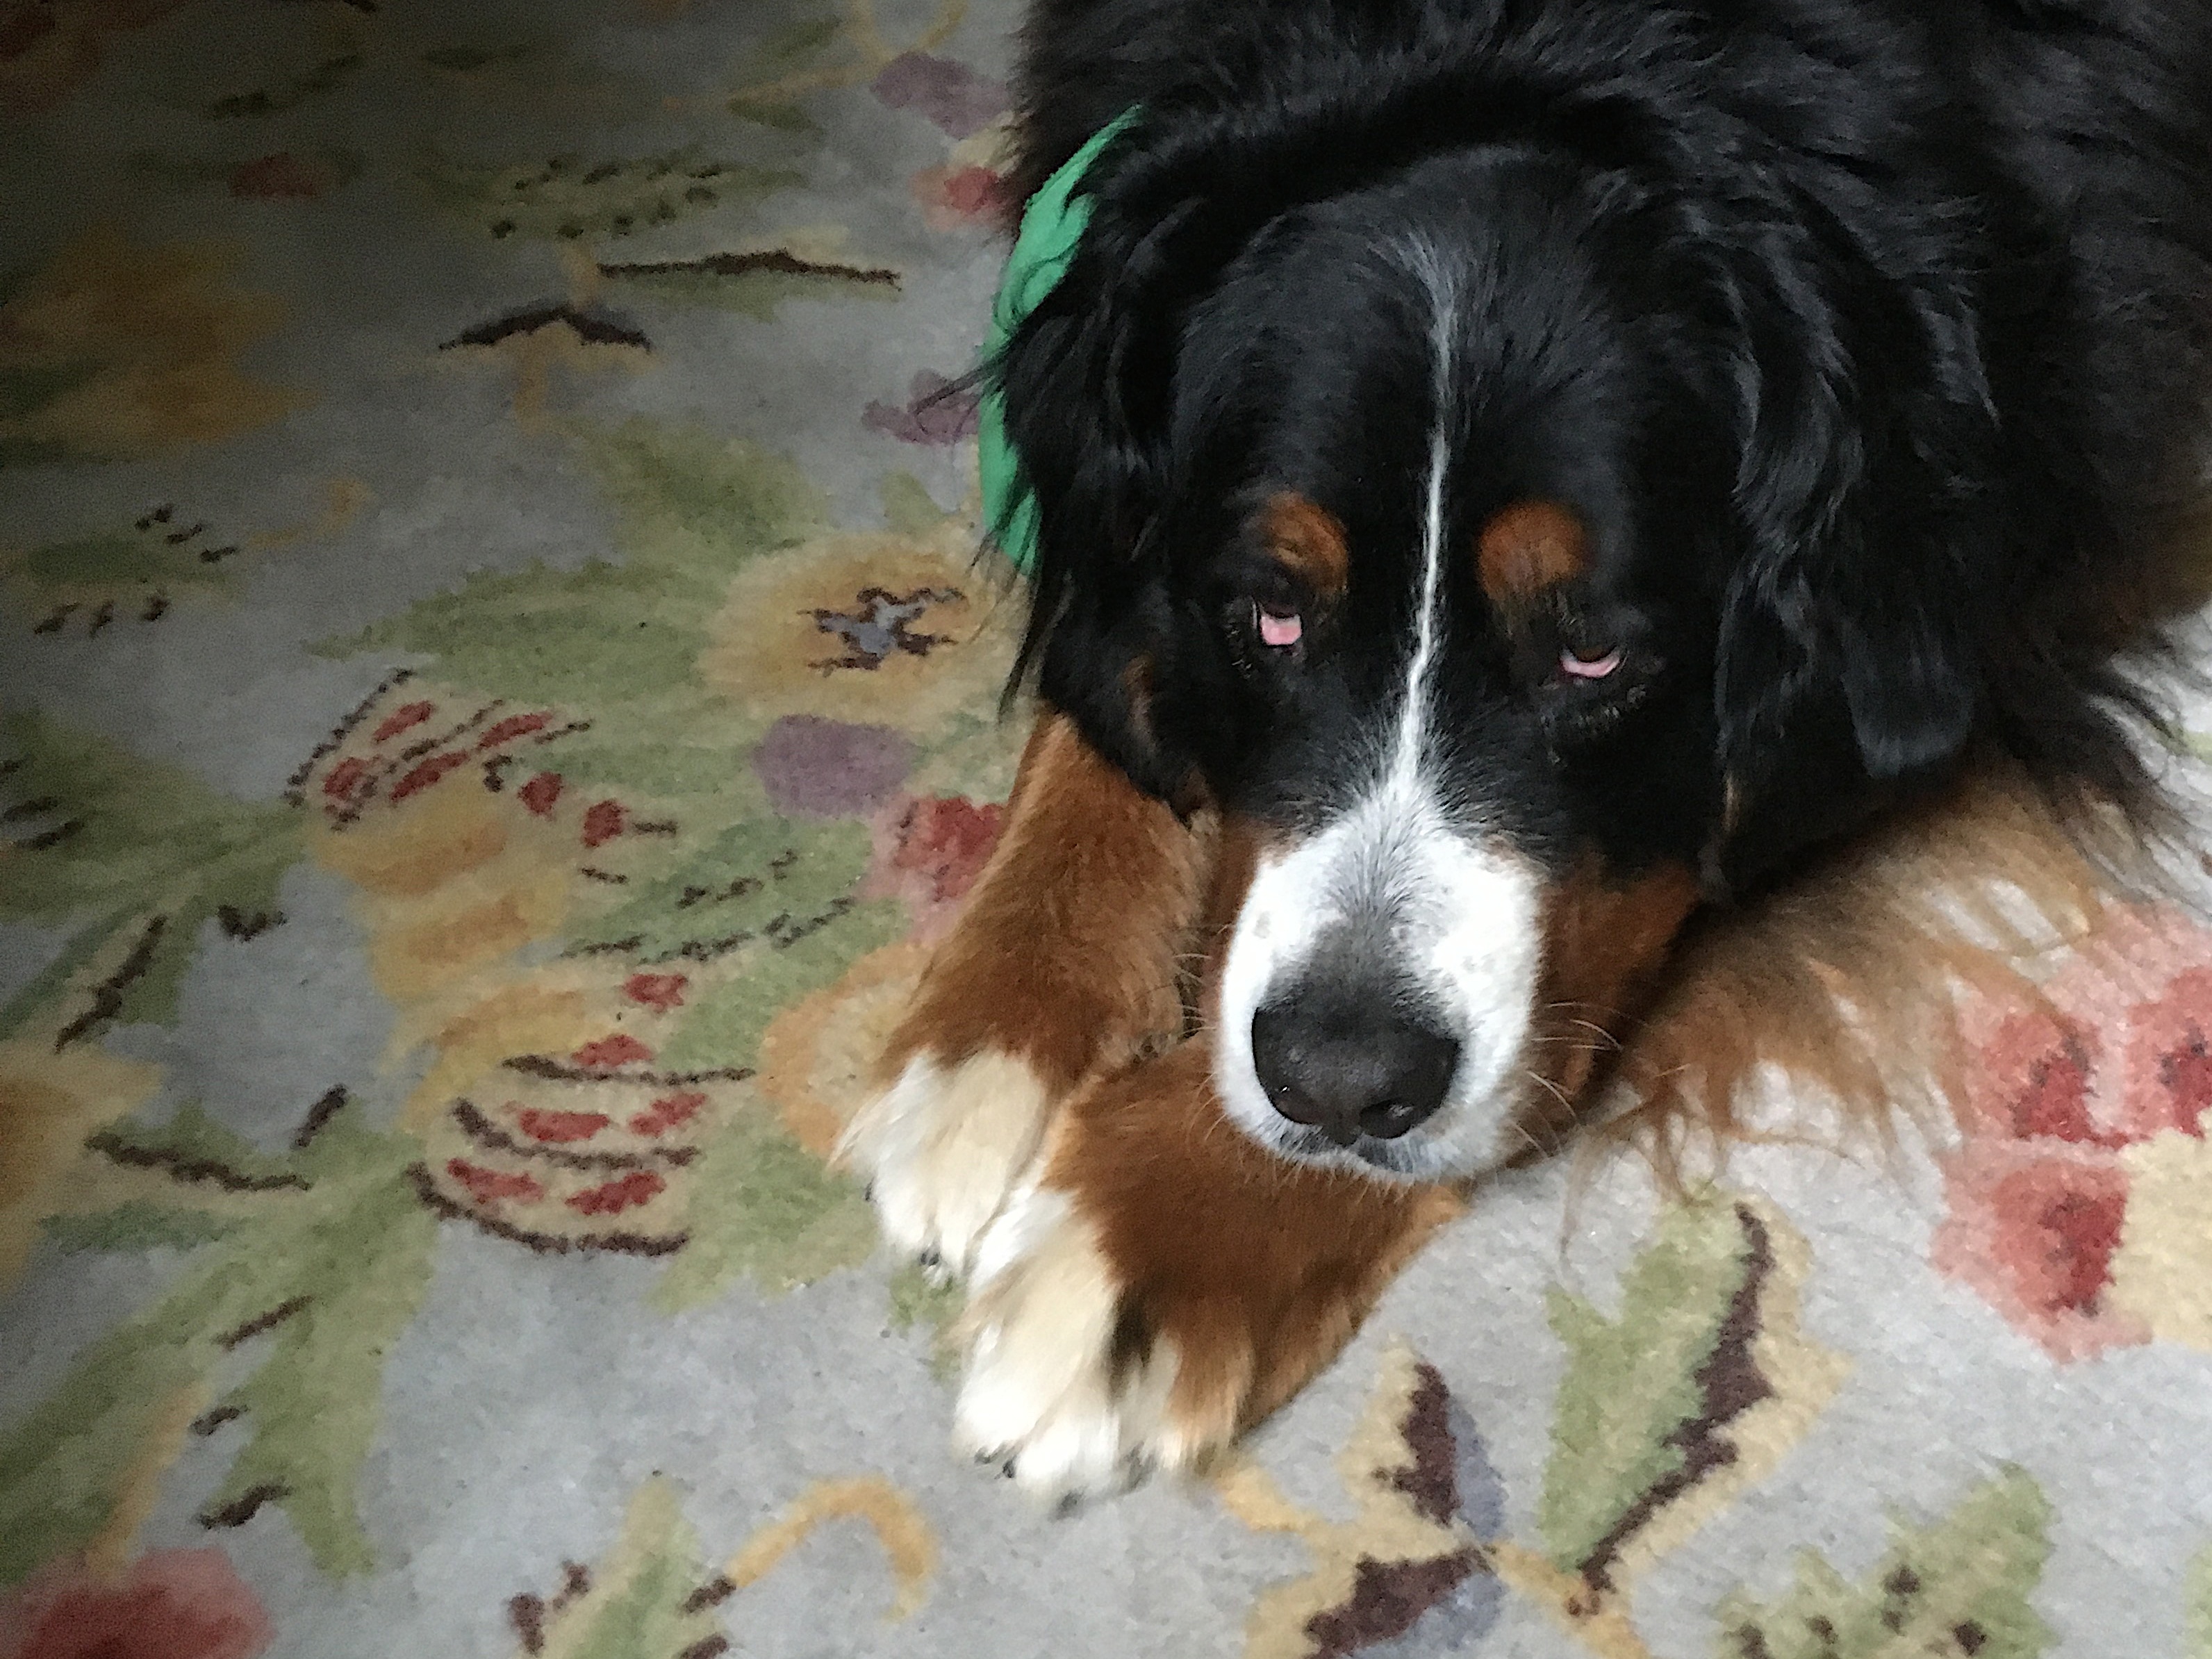
puppy, dog, mammal, vertebrate, dog breed, bernese mountain dog, dog like mammal, carnivoran